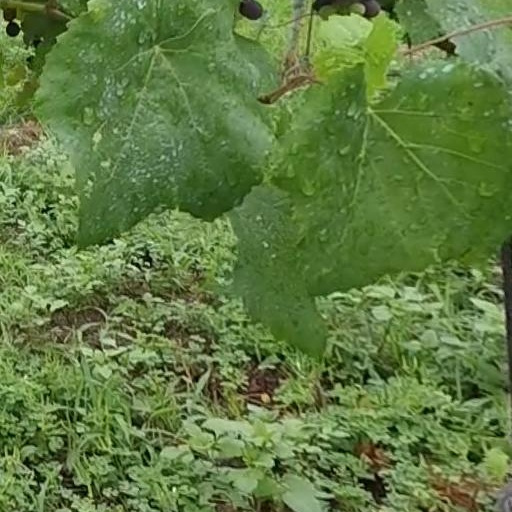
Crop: grape